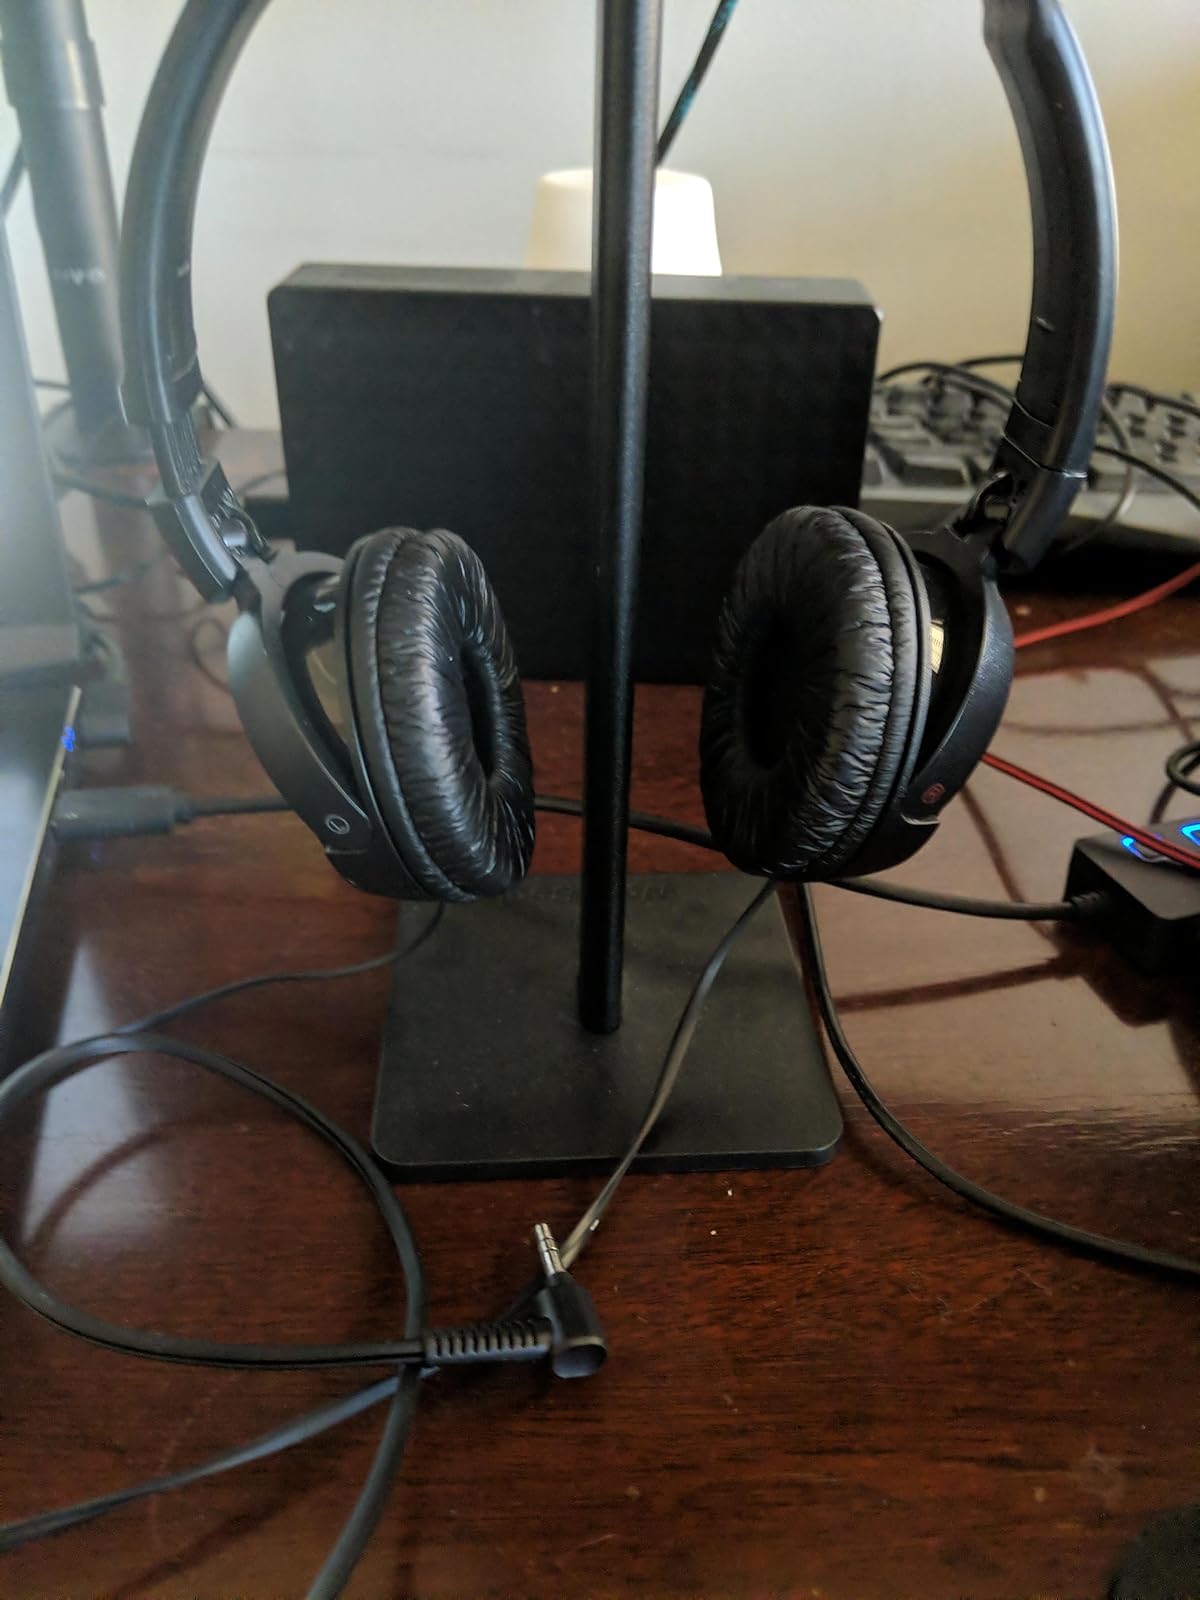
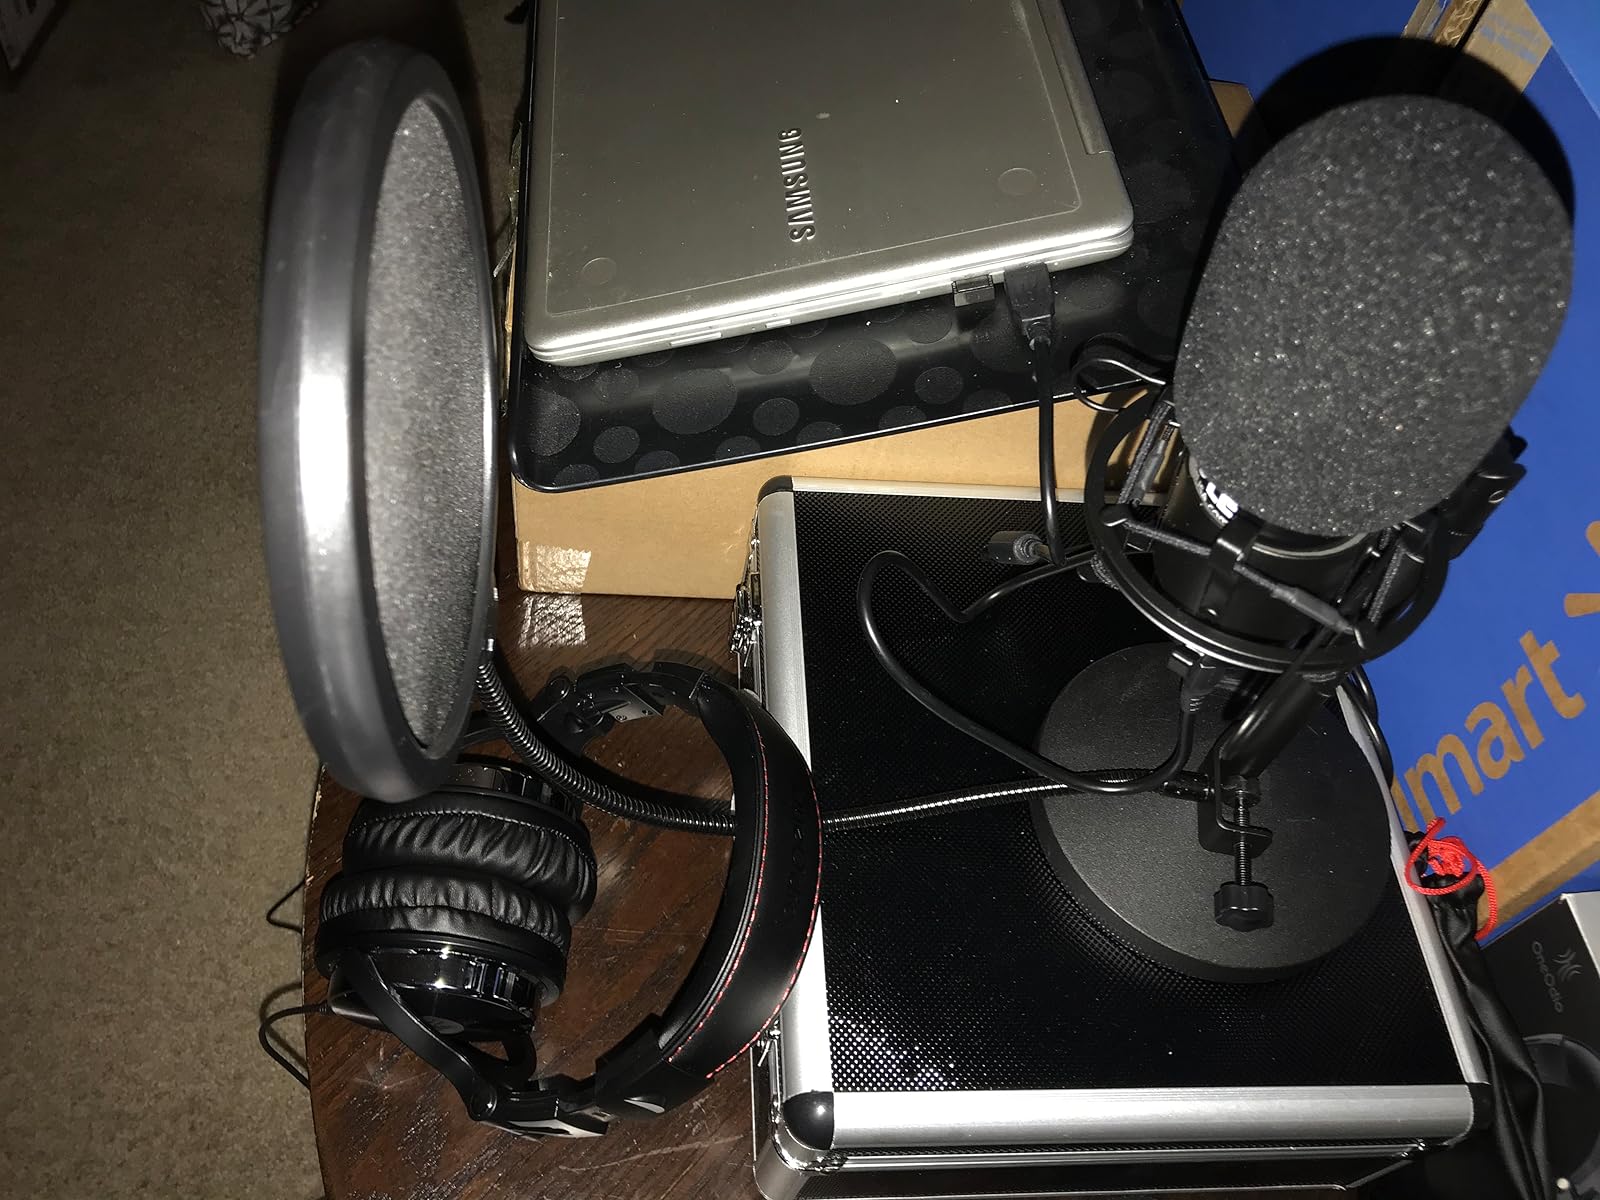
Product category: headphones
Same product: no